Binhai Yishan light rail station

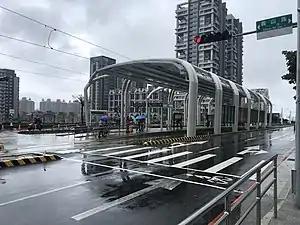
Station exterior

Binhai Yishan is a light rail station of the Danhai light rail, which is operated by New Taipei Metro. It is located in Tamsui District, New Taipei, Taiwan.